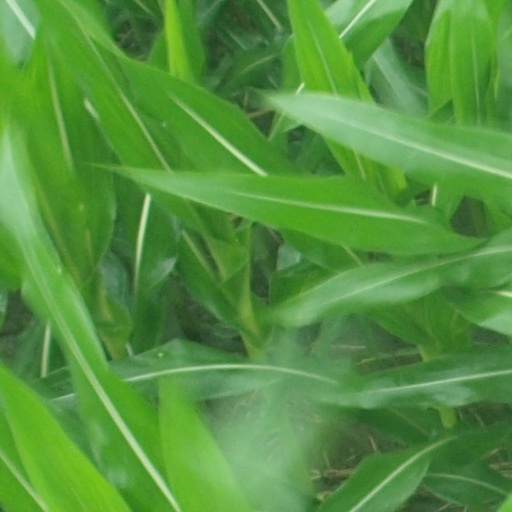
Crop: maize; corn